Mike's Place

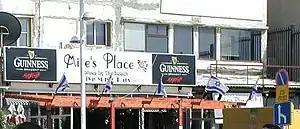
Mike's Place on the beachfront promenade in Tel Aviv

In 1999, the bar moved to Jerusalem's Russian Compound and in 2005 to Jaffa Road. In 2001, a second branch was opened in Tel Aviv, next to the American Embassy on the Tel Aviv beachfront. The Jerusalem branch closed on January 4, 2009, when the 19th-century building in which it was housed was demolished.